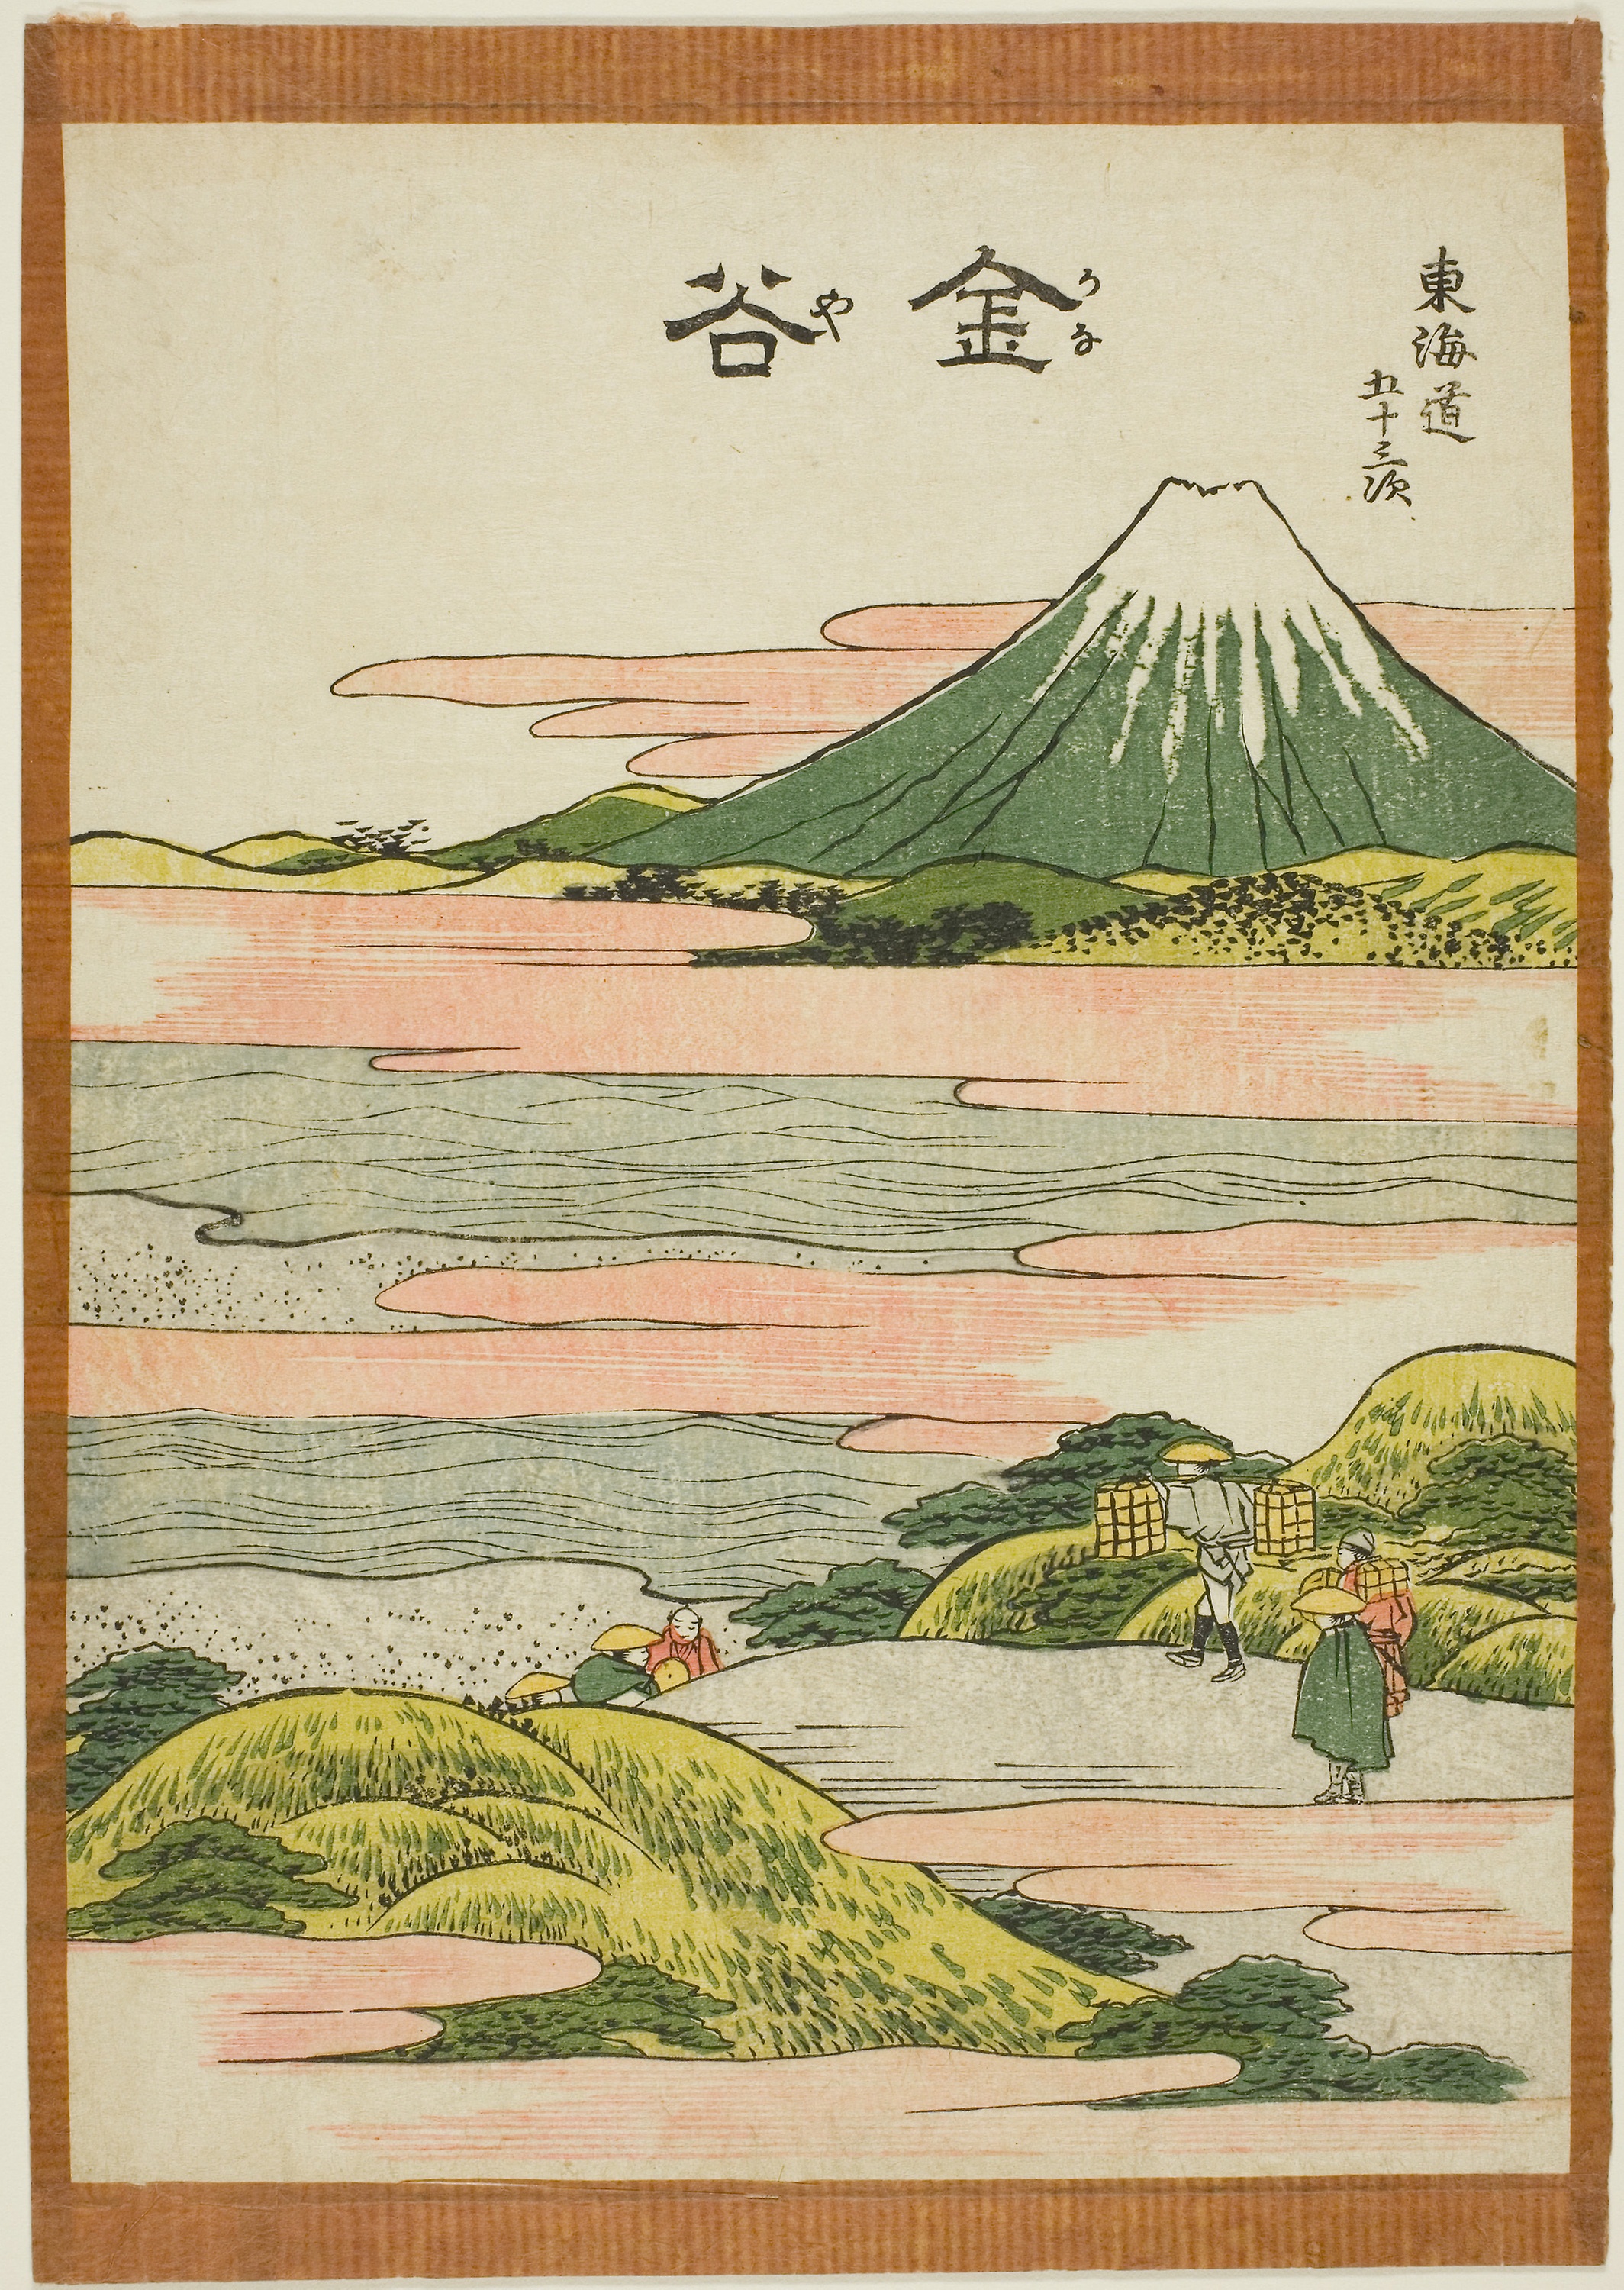
ecosystem, fauna, art, painting, ecoregion, illustration, paper product, watercolor paint, artwork